Cymru

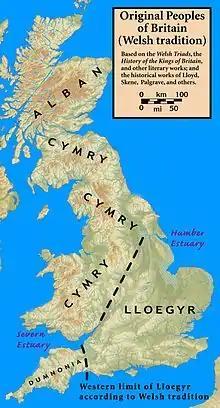

It, and the Welsh word referring to the Welsh people, are descended from the Brythonic word "combrogi", meaning "fellow-countrymen" or a "compatriot".